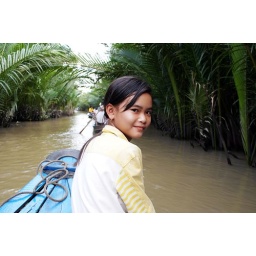
The girl who rows a boat for the tourists in Mekong River.